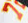
Number: 7